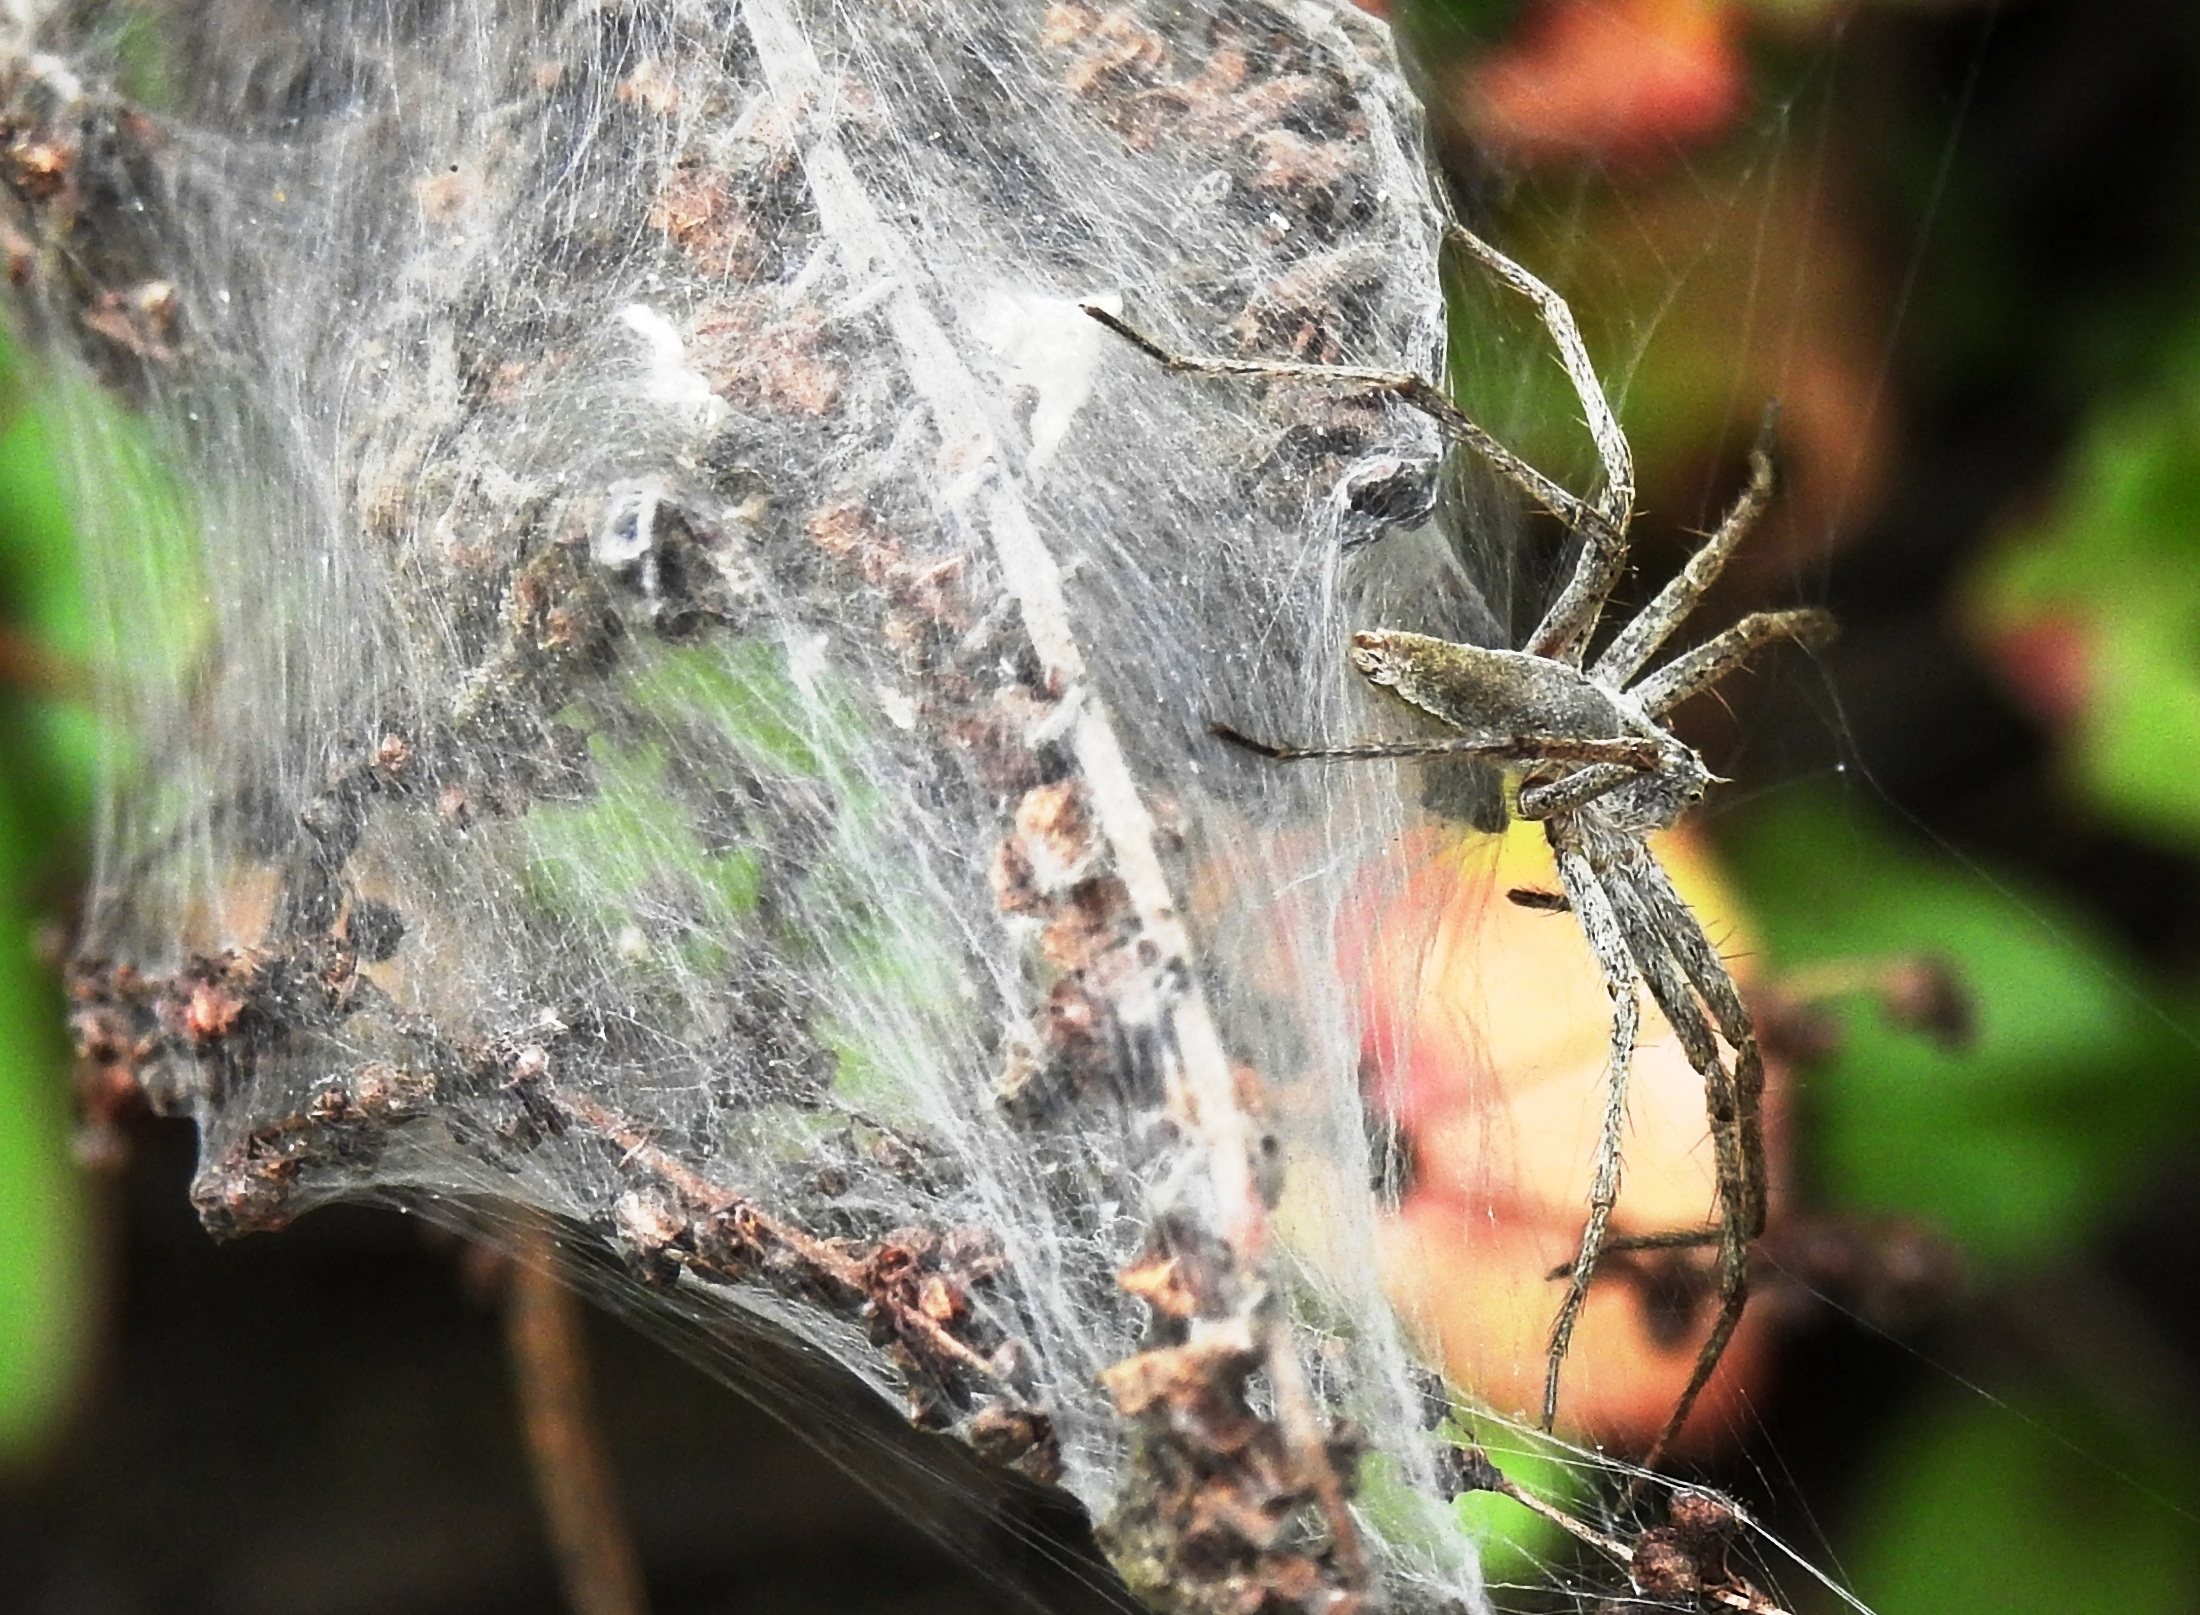
nature, branch, photography, leaf, flower, wildlife, insect, macro, flora, fauna, invertebrate, cobweb, weave, close up, spider, spin, network, animal world, macro photography, arthropod, public record, natural material, araneus, orb weaver spider